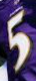
Number: 5